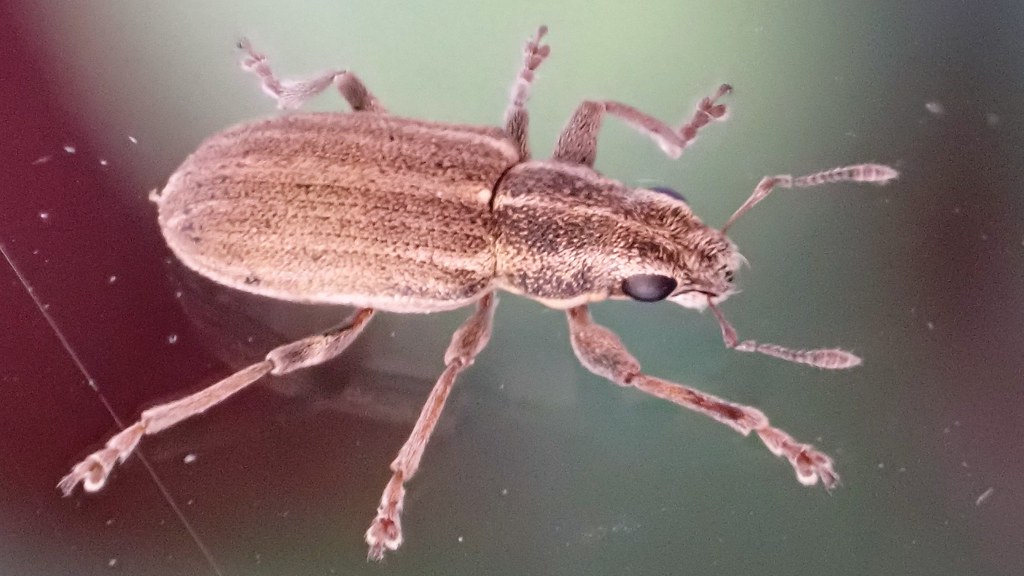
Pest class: pea_leaf_weevil